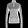
Label: Pullover